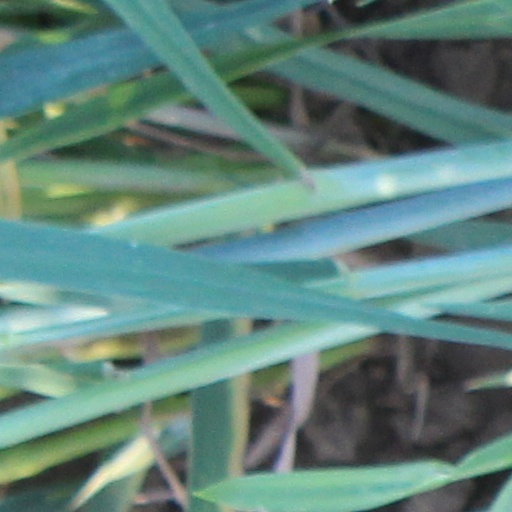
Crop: wheat